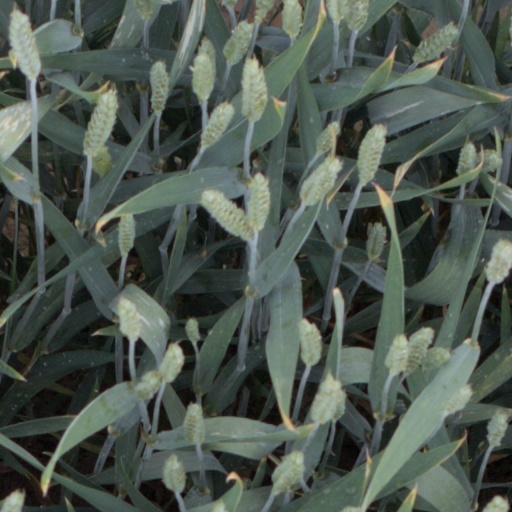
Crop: wheat